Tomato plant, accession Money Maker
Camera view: bottom (45 deg); turntable rotation: 90 degrees
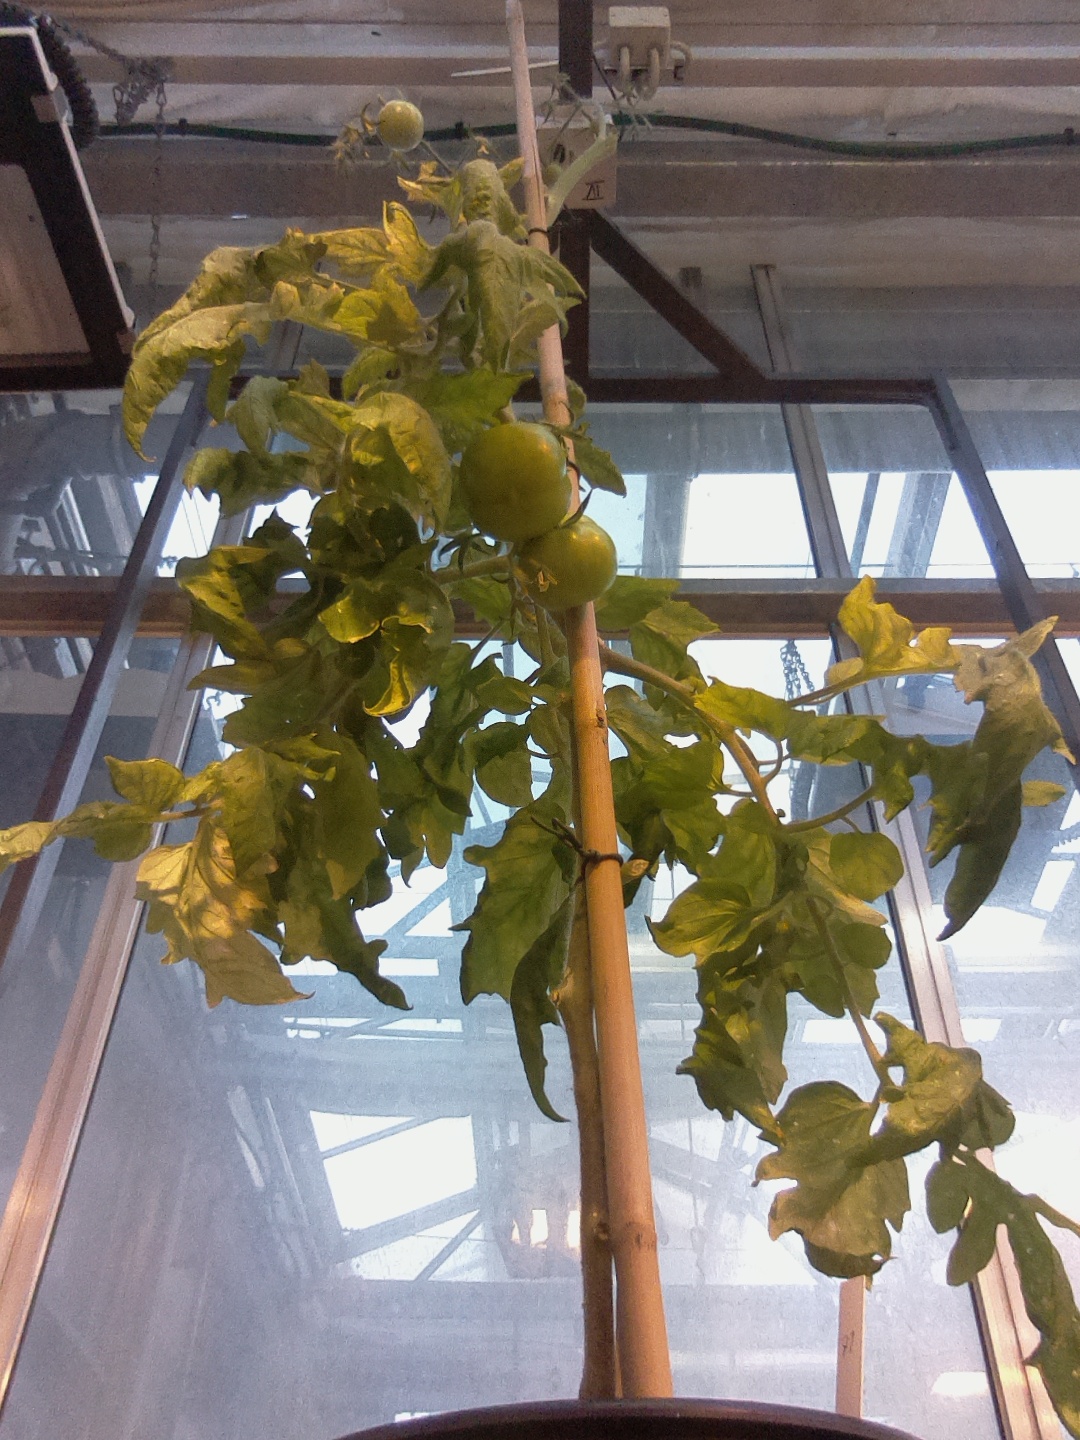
BBCH growth stage 77: 70%-80% of final fruit size